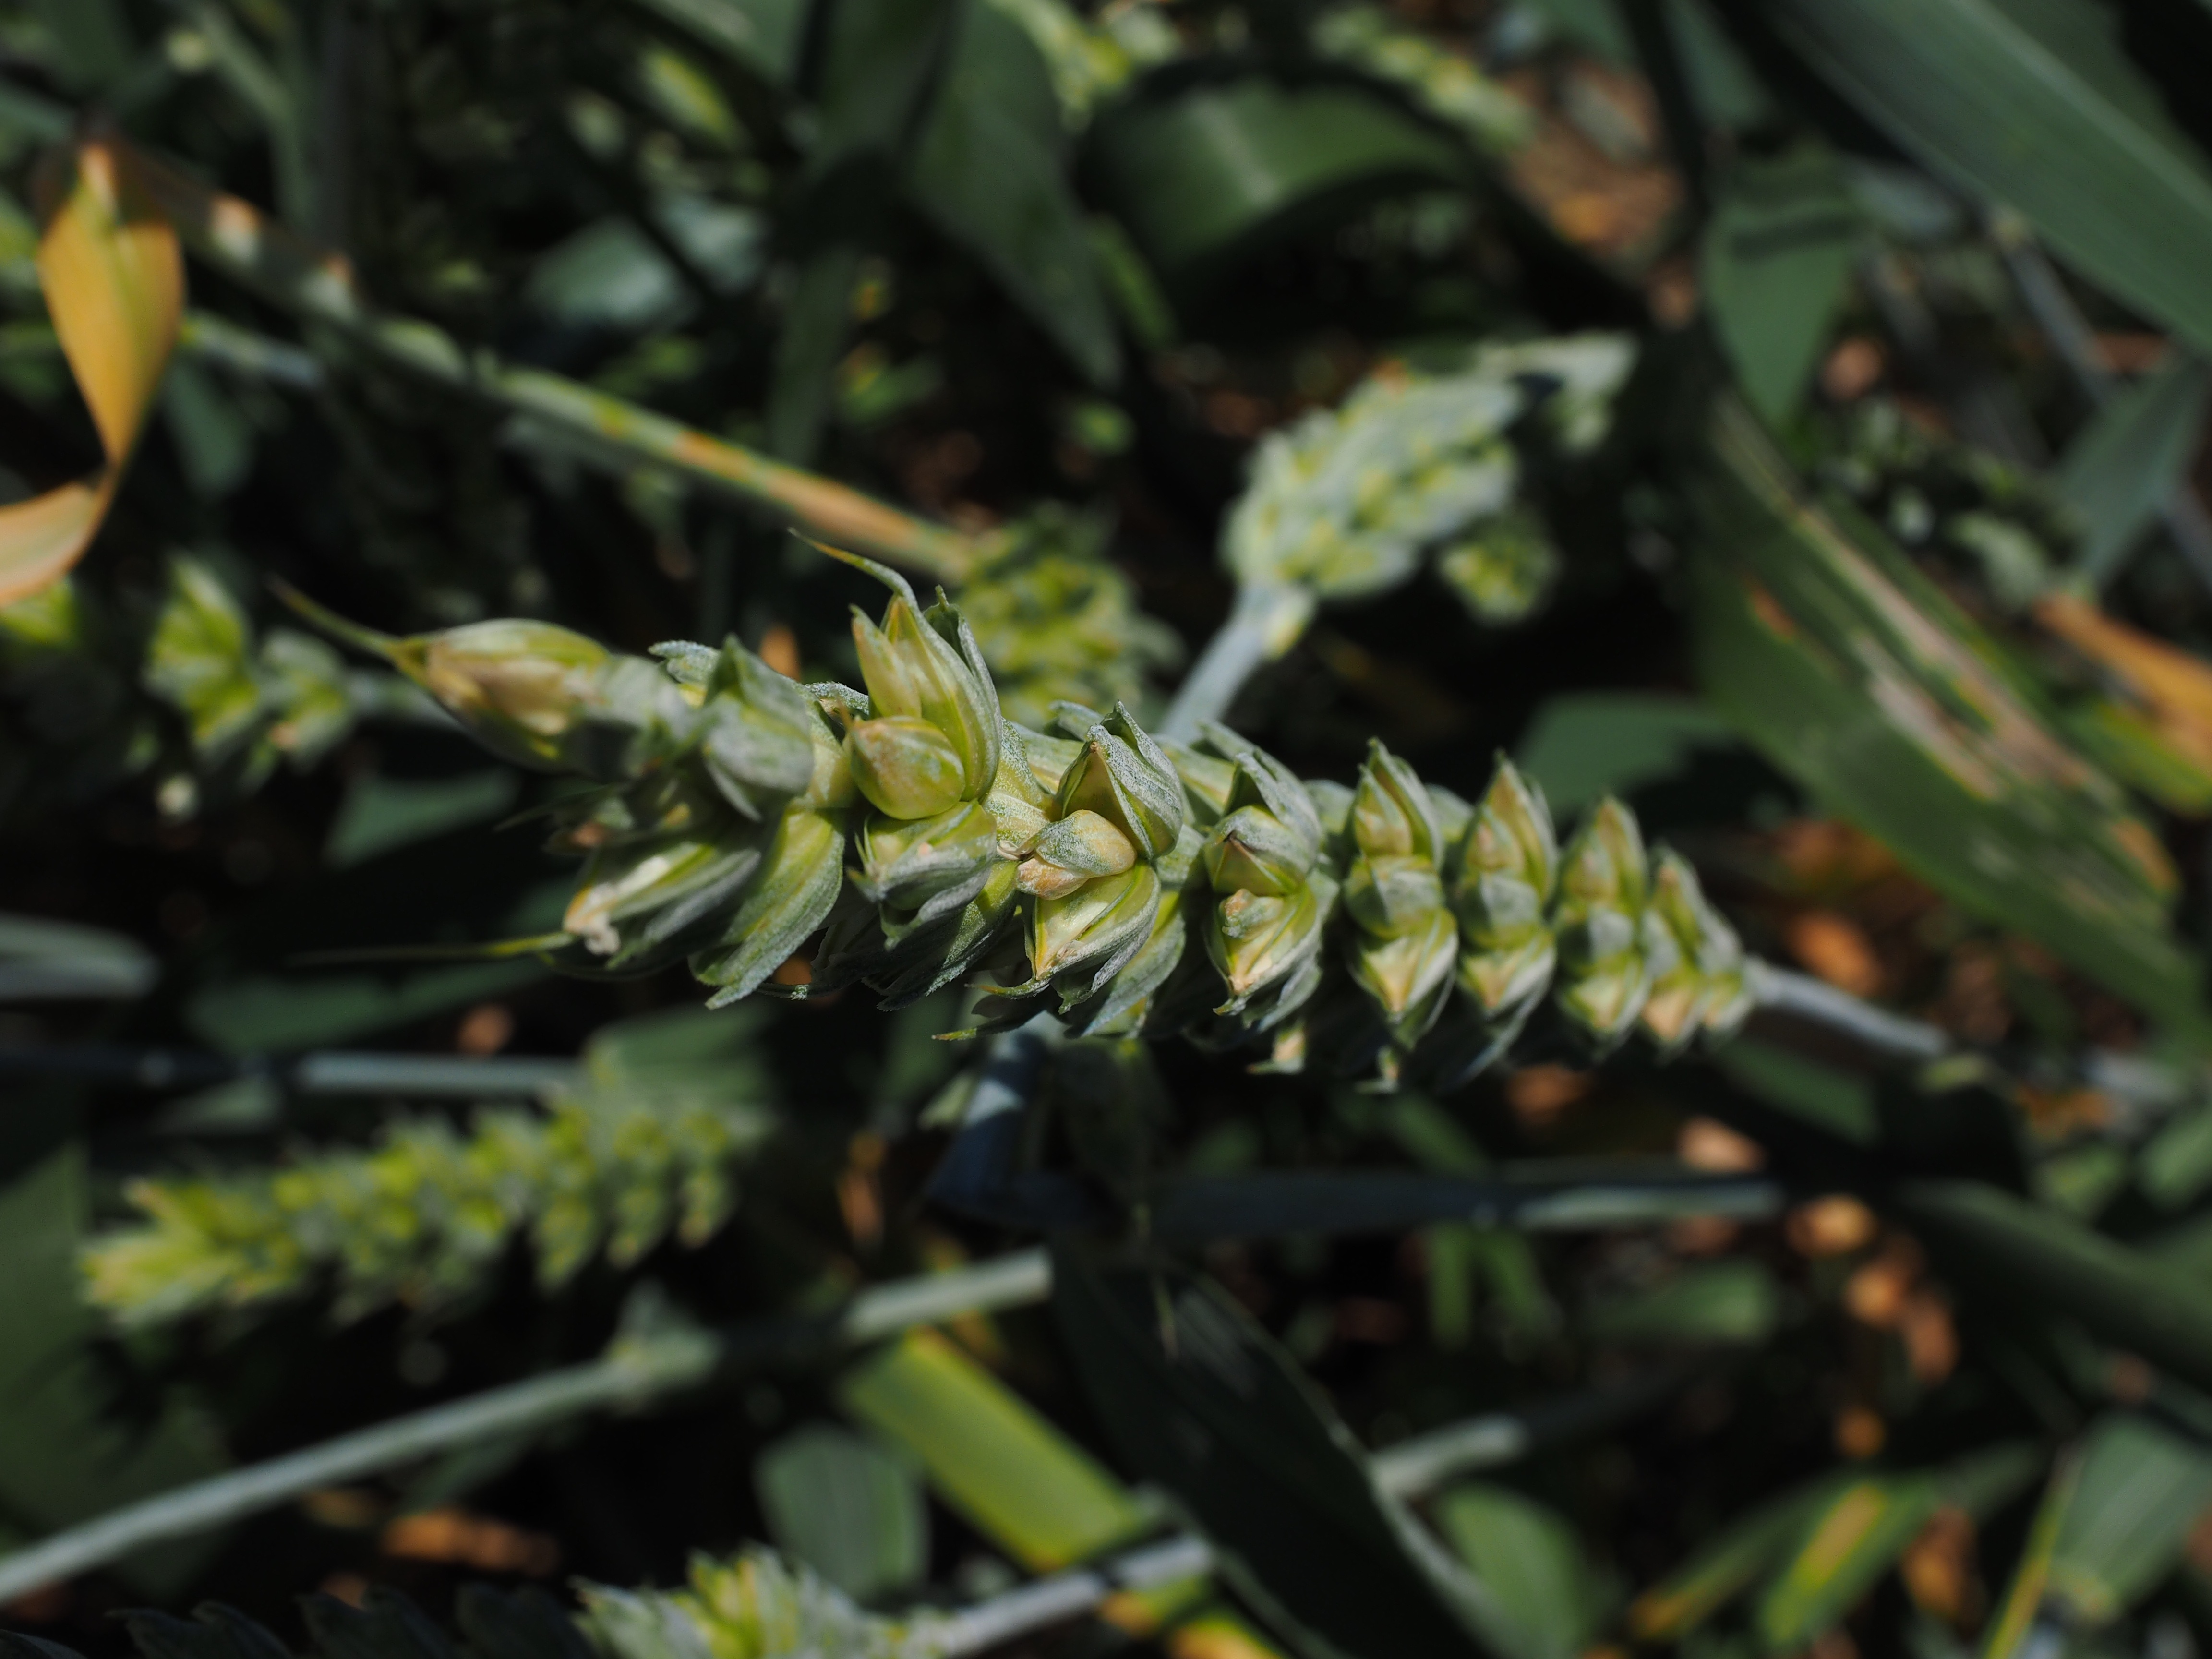
tree, nature, branch, plant, wheat, grain, leaf, flower, food, green, produce, evergreen, botany, ear, agriculture, flora, wildflower, wheat field, shrub, cornfield, cereals, macro photography, flowering plant, woody plant, land plant, awnless